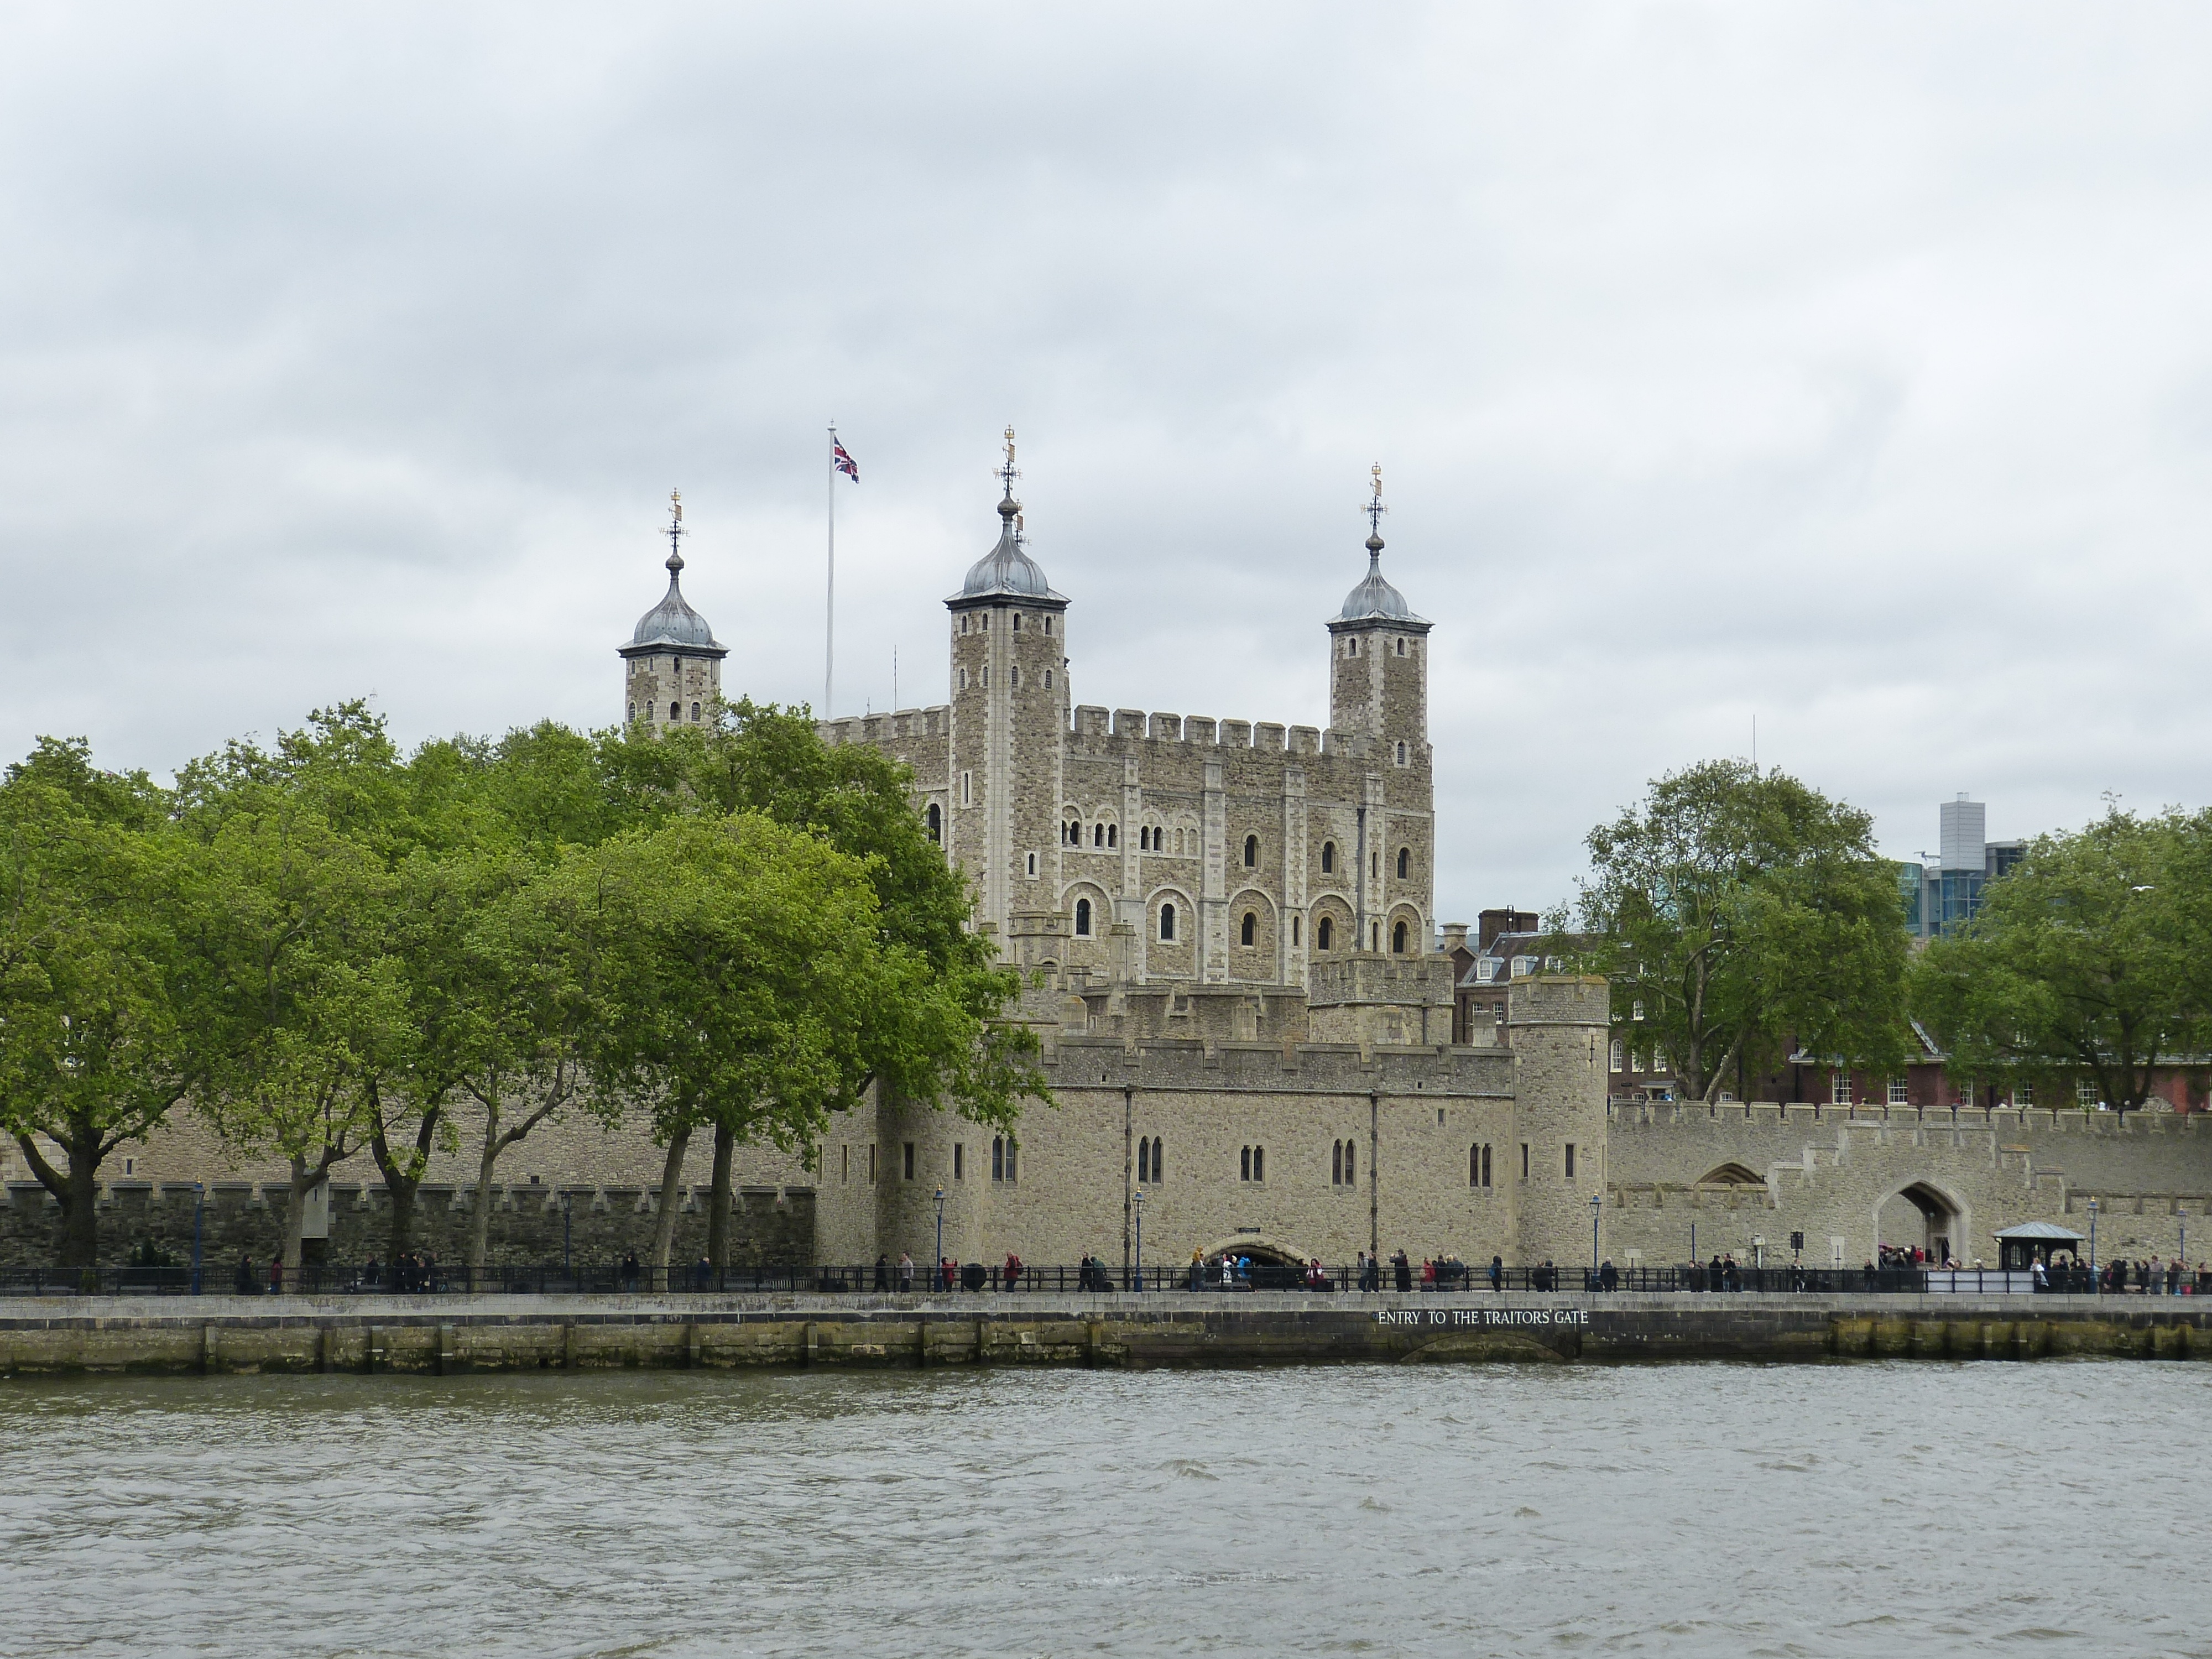
architecture, building, chateau, palace, city, river, tower, castle, sightseeing, attraction, tourism, waterway, places of interest, uk, england, capital, london, historically, middle ages, united kingdom, river thames, tours